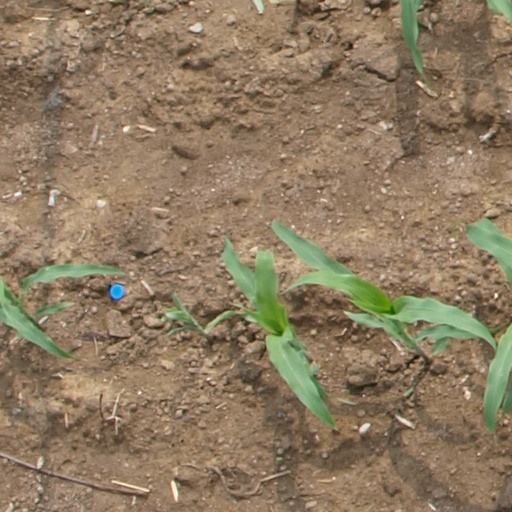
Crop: maize; corn